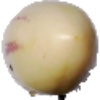
Label: Pepino 1